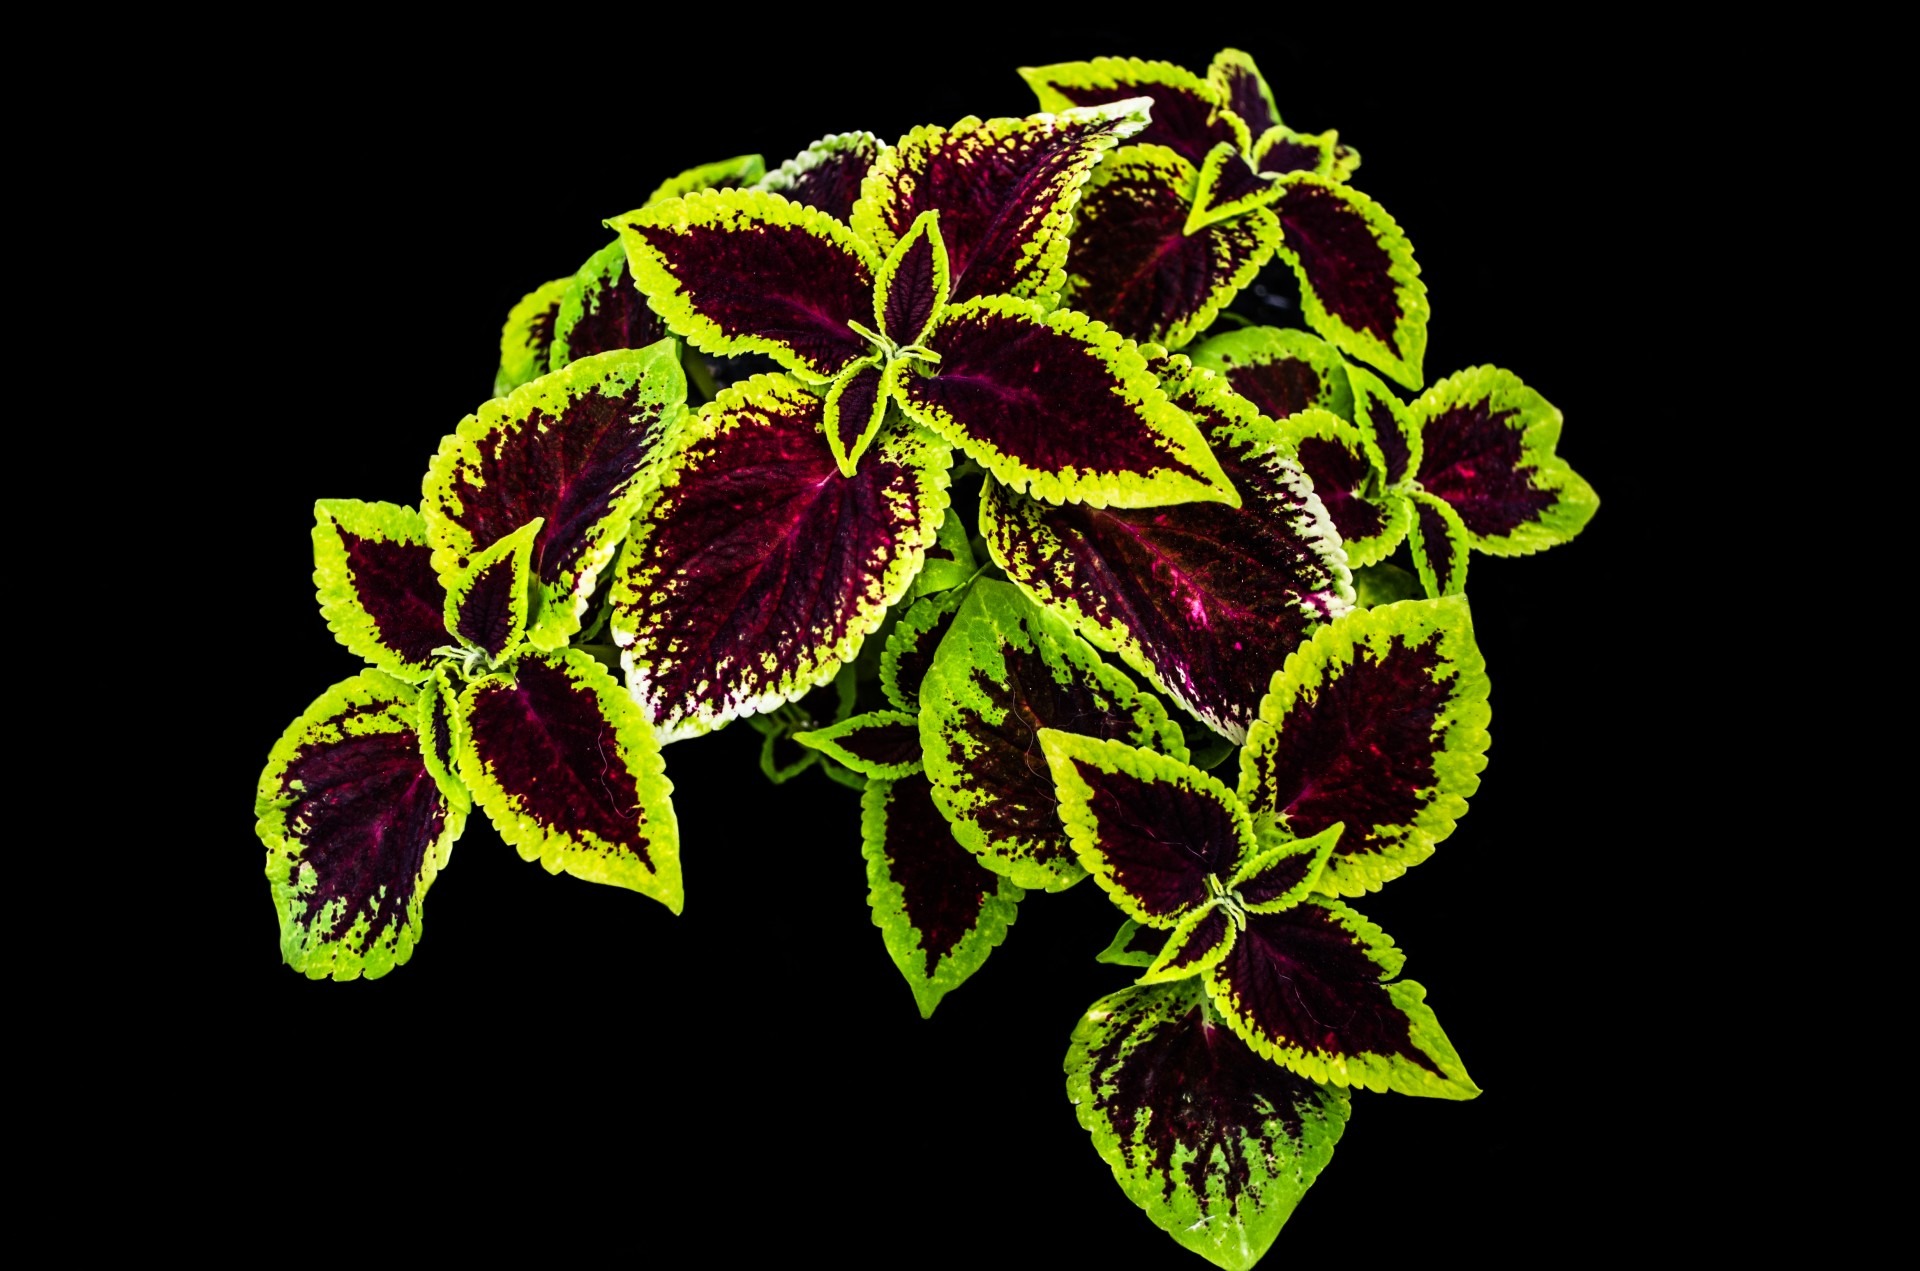
nature, plant, leaf, flower, petal, summer, pattern, spring, green, color, yellow, flora, close up, leaves, seasons, floristry, blossoming, flowering plant, land plant, fractal art